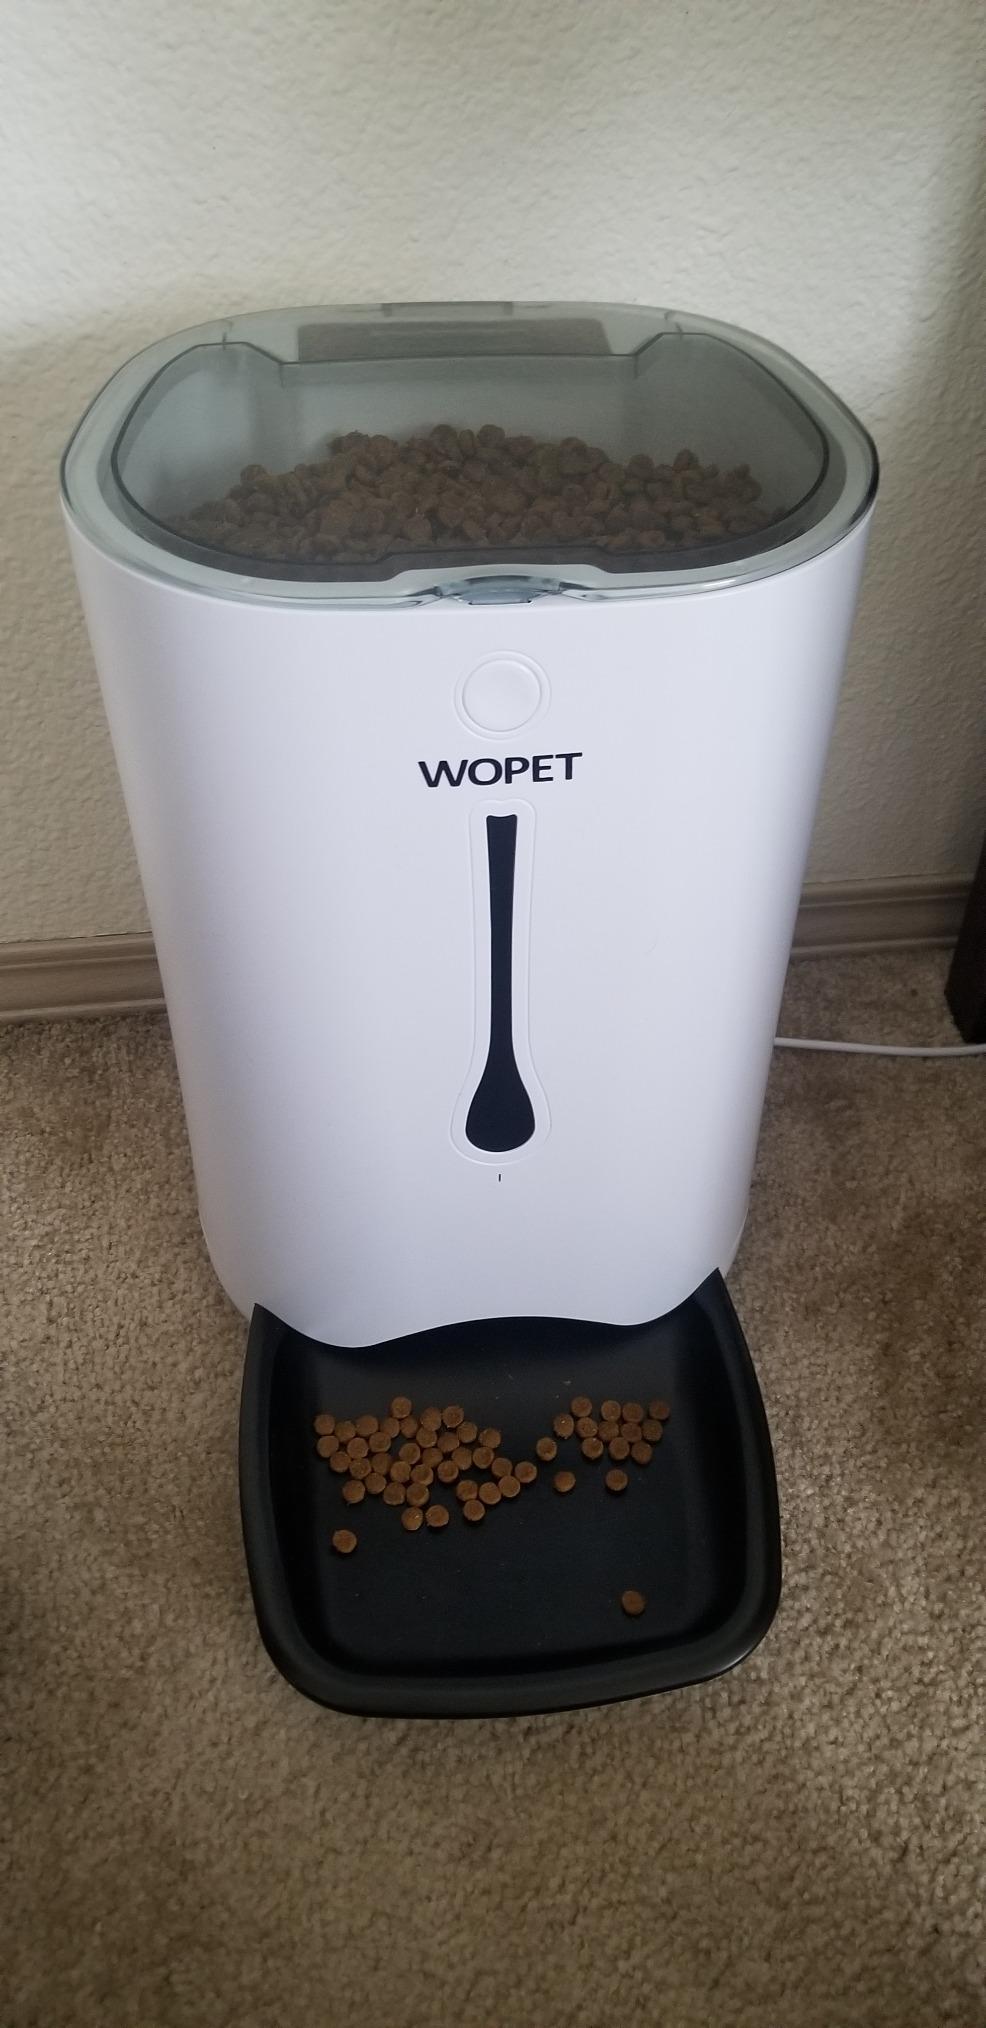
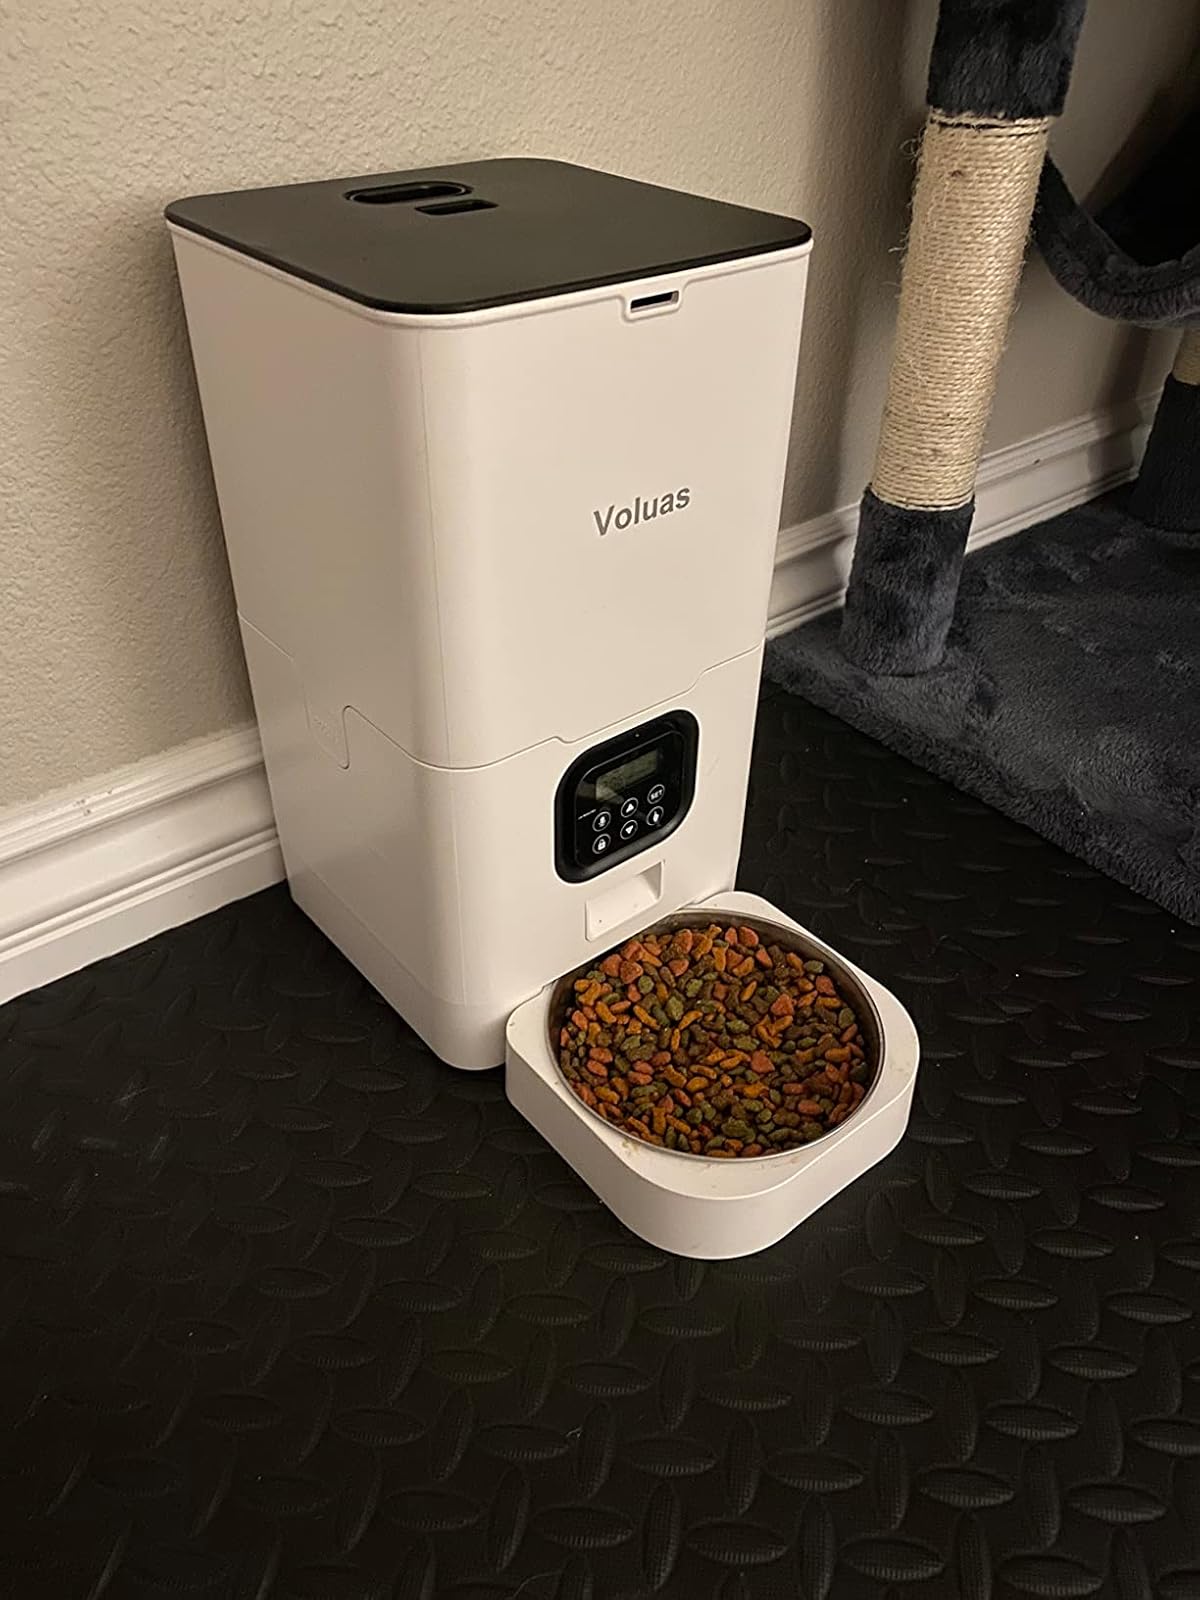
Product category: items_feeder
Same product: no